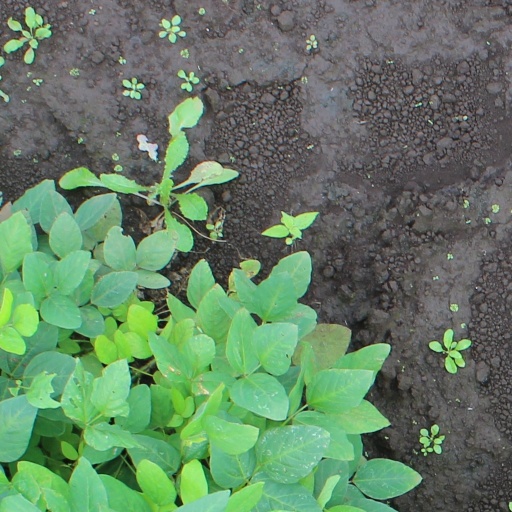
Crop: soybean